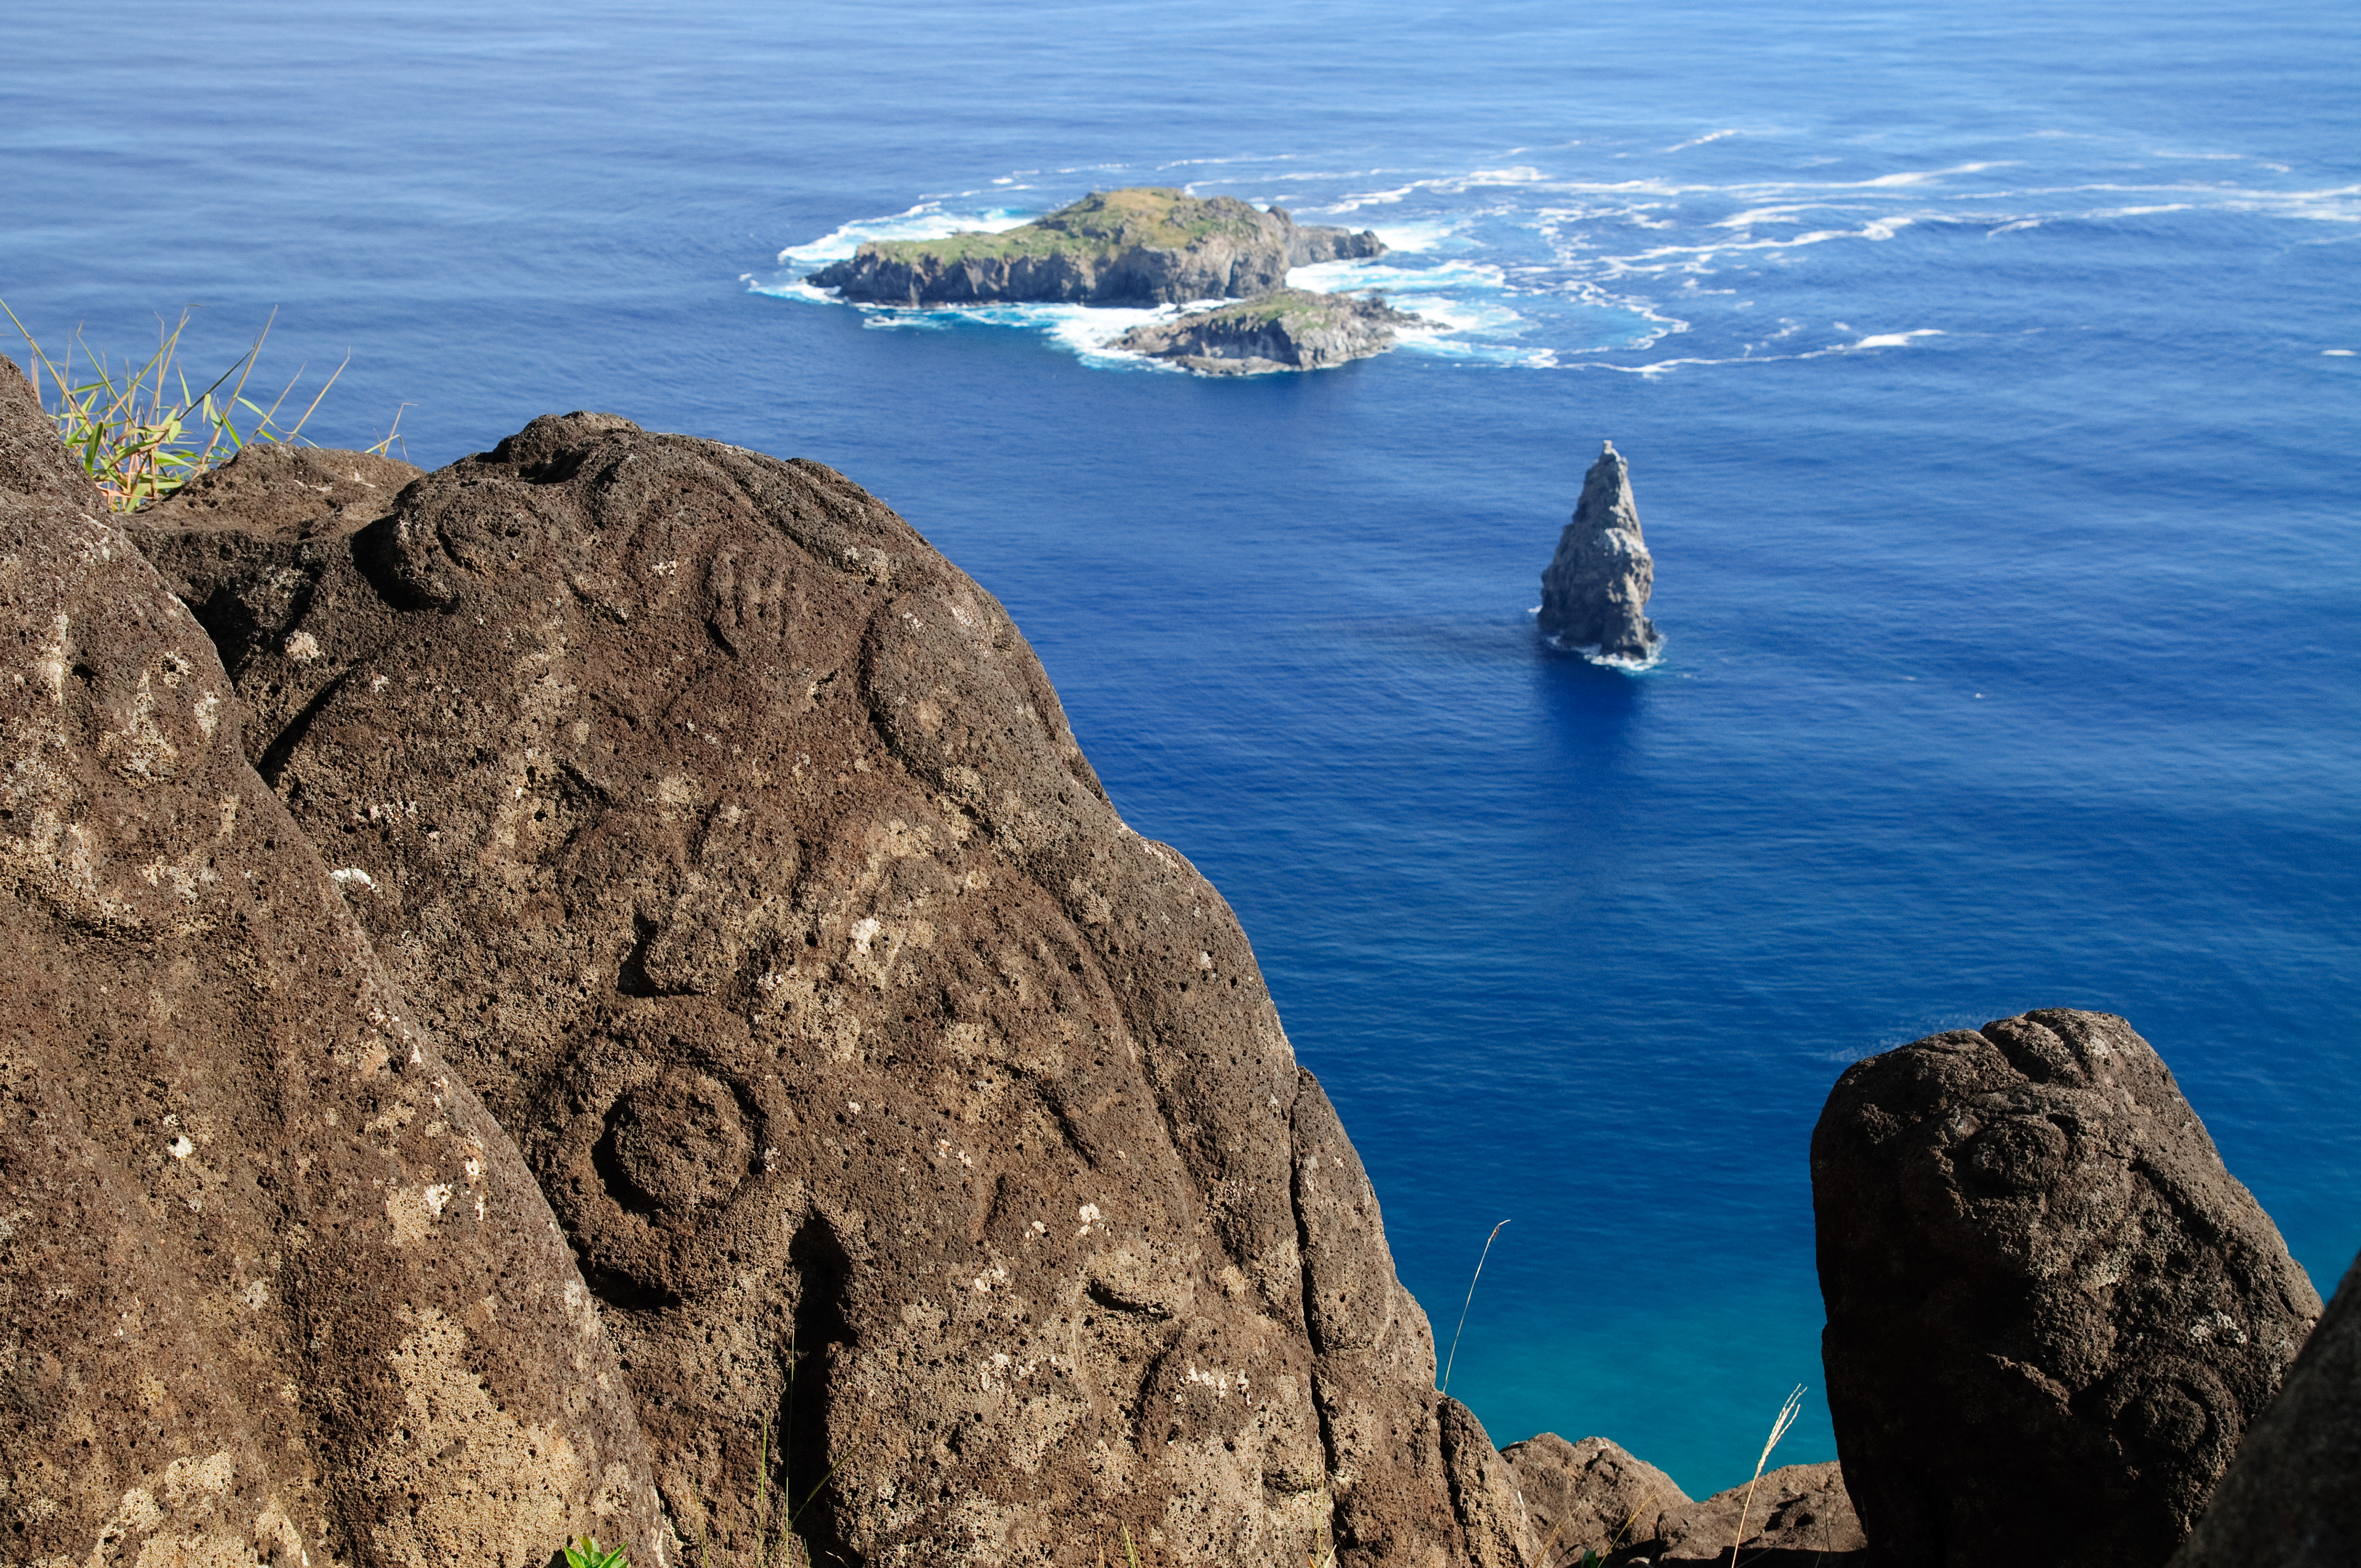
beach, sea, coast, water, rock, ocean, shore, formation, cliff, tower, bay, nikon, stack, terrain, material, chile, geology, cape, islet, d300, easterisland, rapanui, isoladipasqua, natural arch